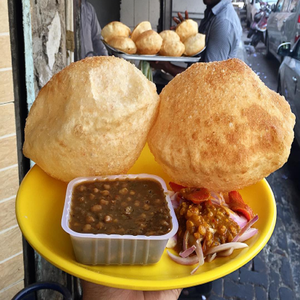
Dish: cholebhature